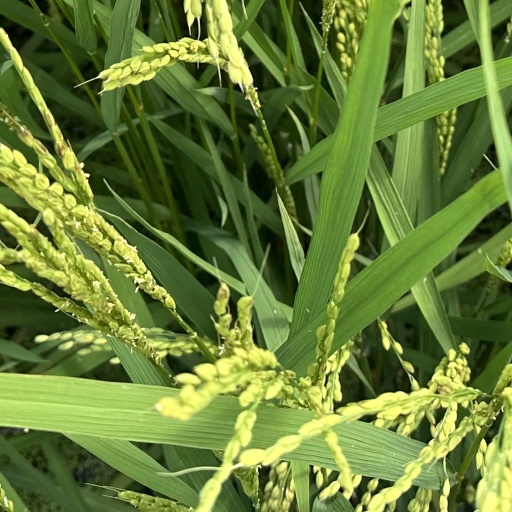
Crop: rice